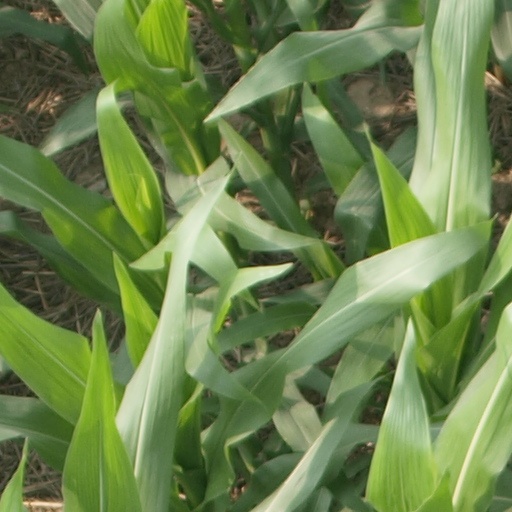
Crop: maize; corn